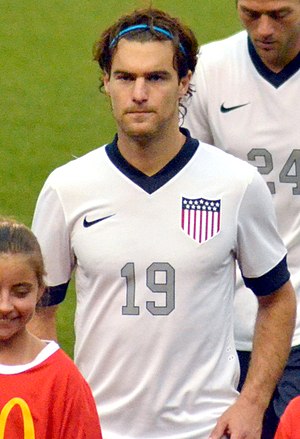
Graham Zusi
Graham Jonathan Zusi er en amerikansk fodboldspiller. Han spiller for Sporting Kansas City i Major League Soccer.